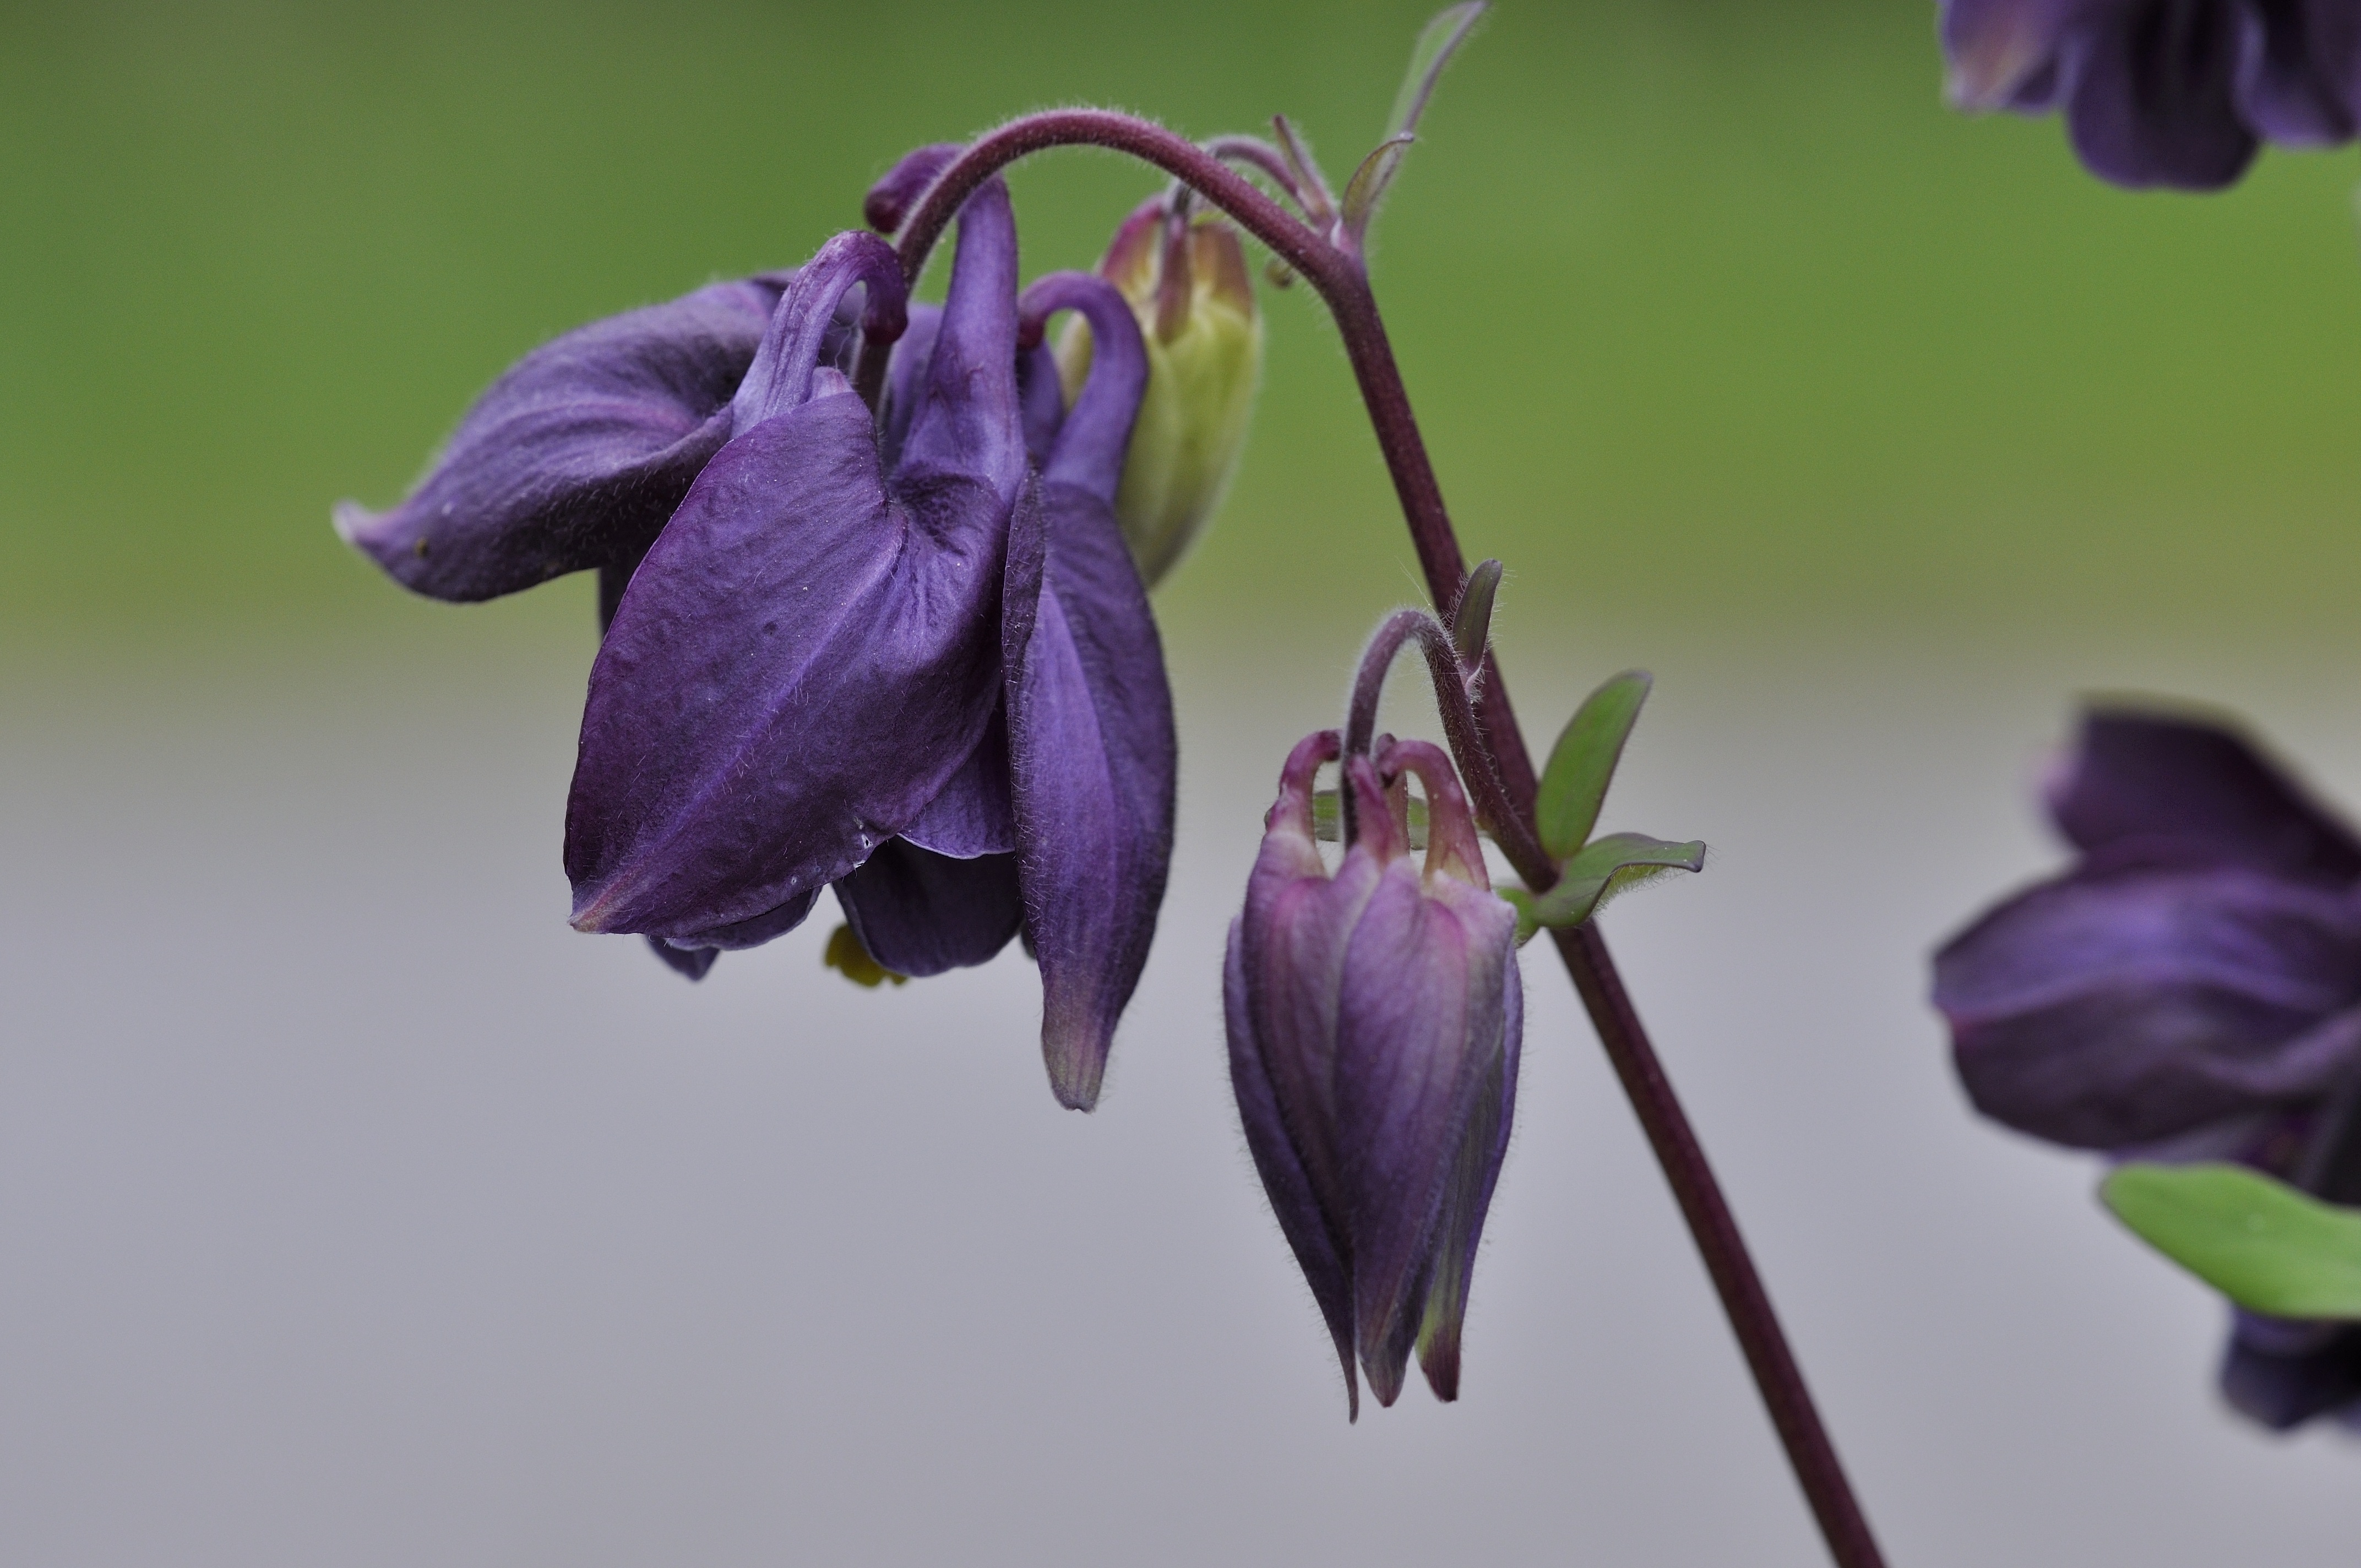
nature, blossom, plant, flower, purple, petal, botany, blue, garden, close, flora, wildflower, flowers, close up, violet, columbine, macro photography, flowering plant, plant stem, land plant